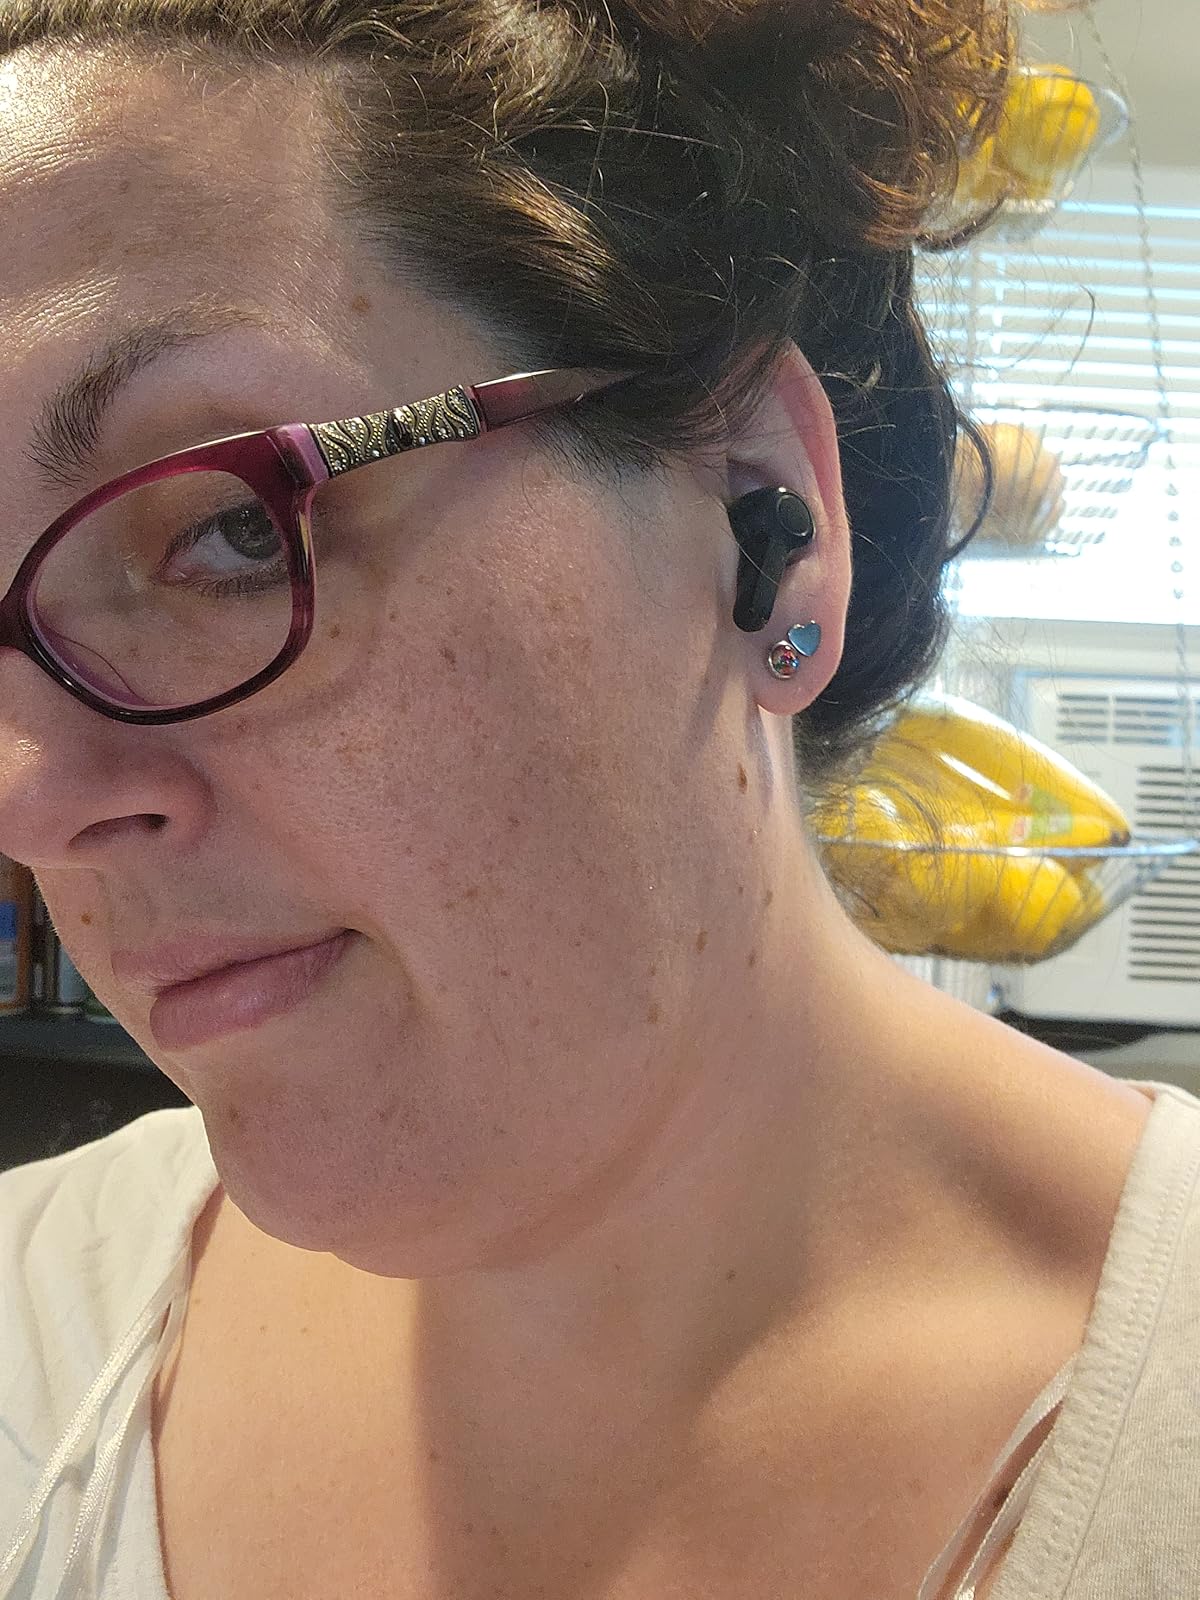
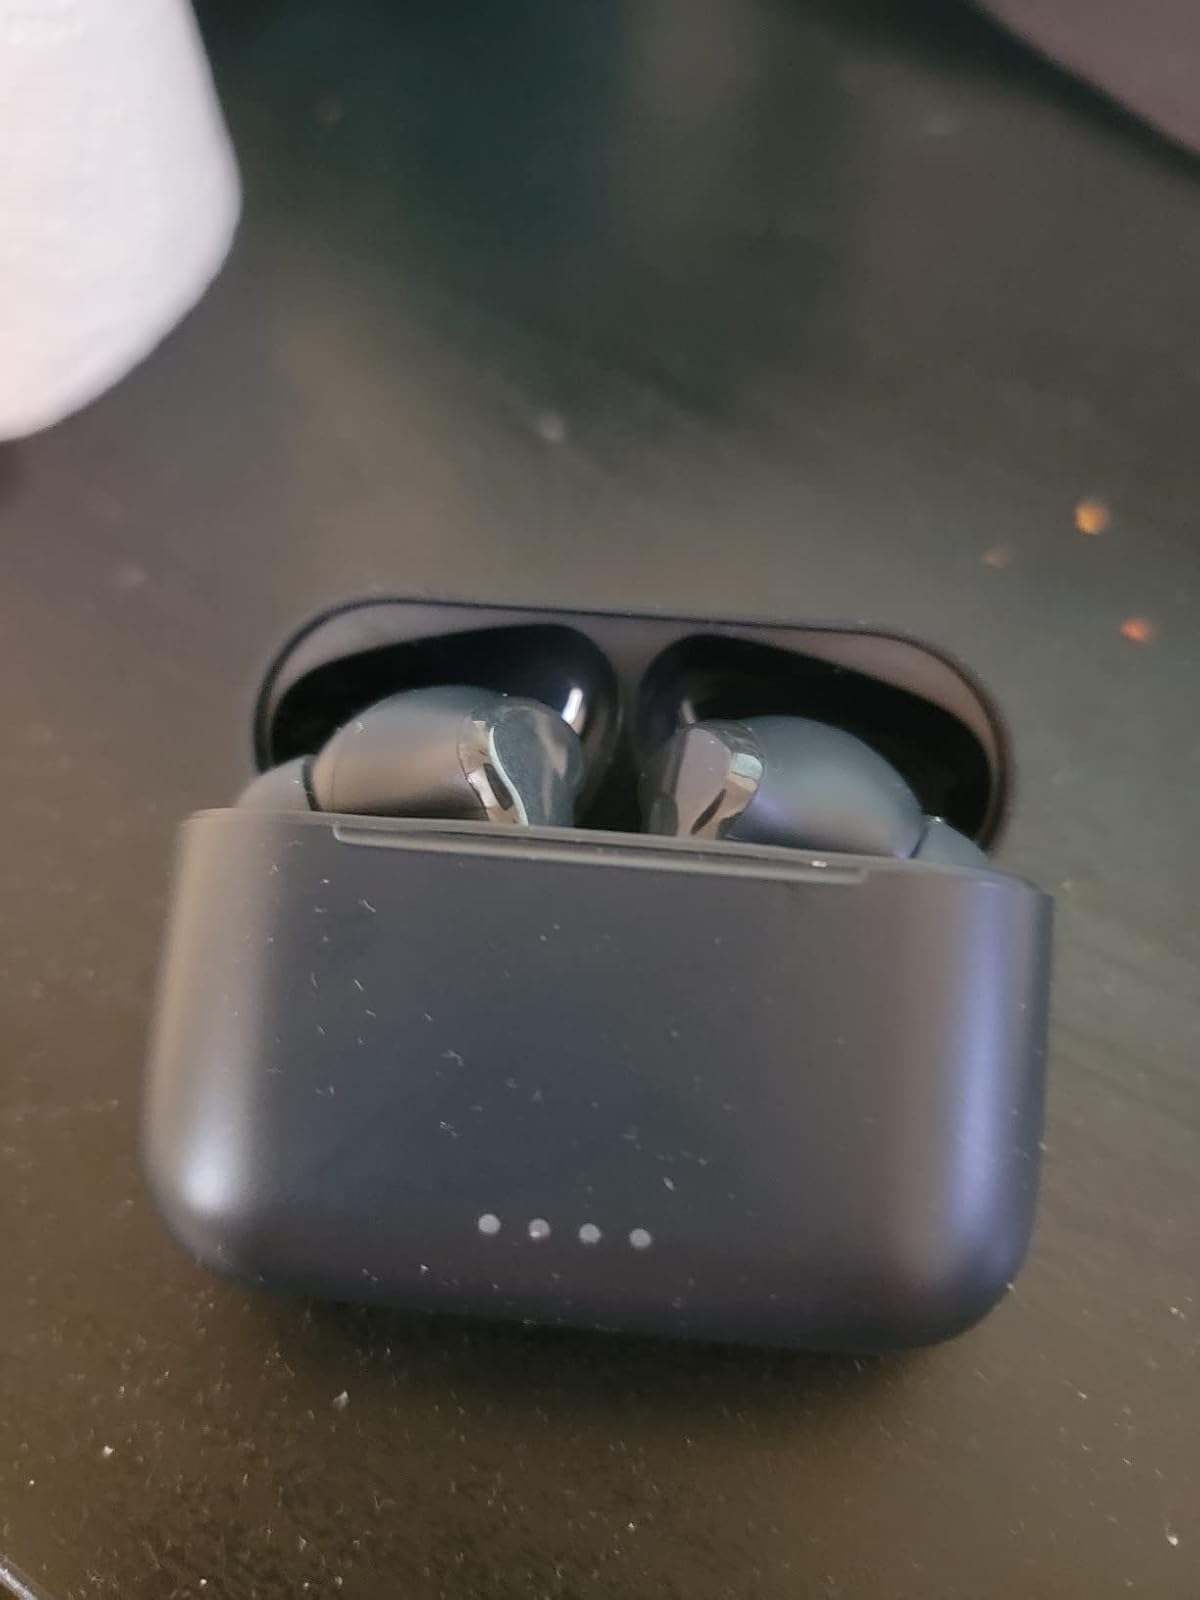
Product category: earbuds
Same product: no